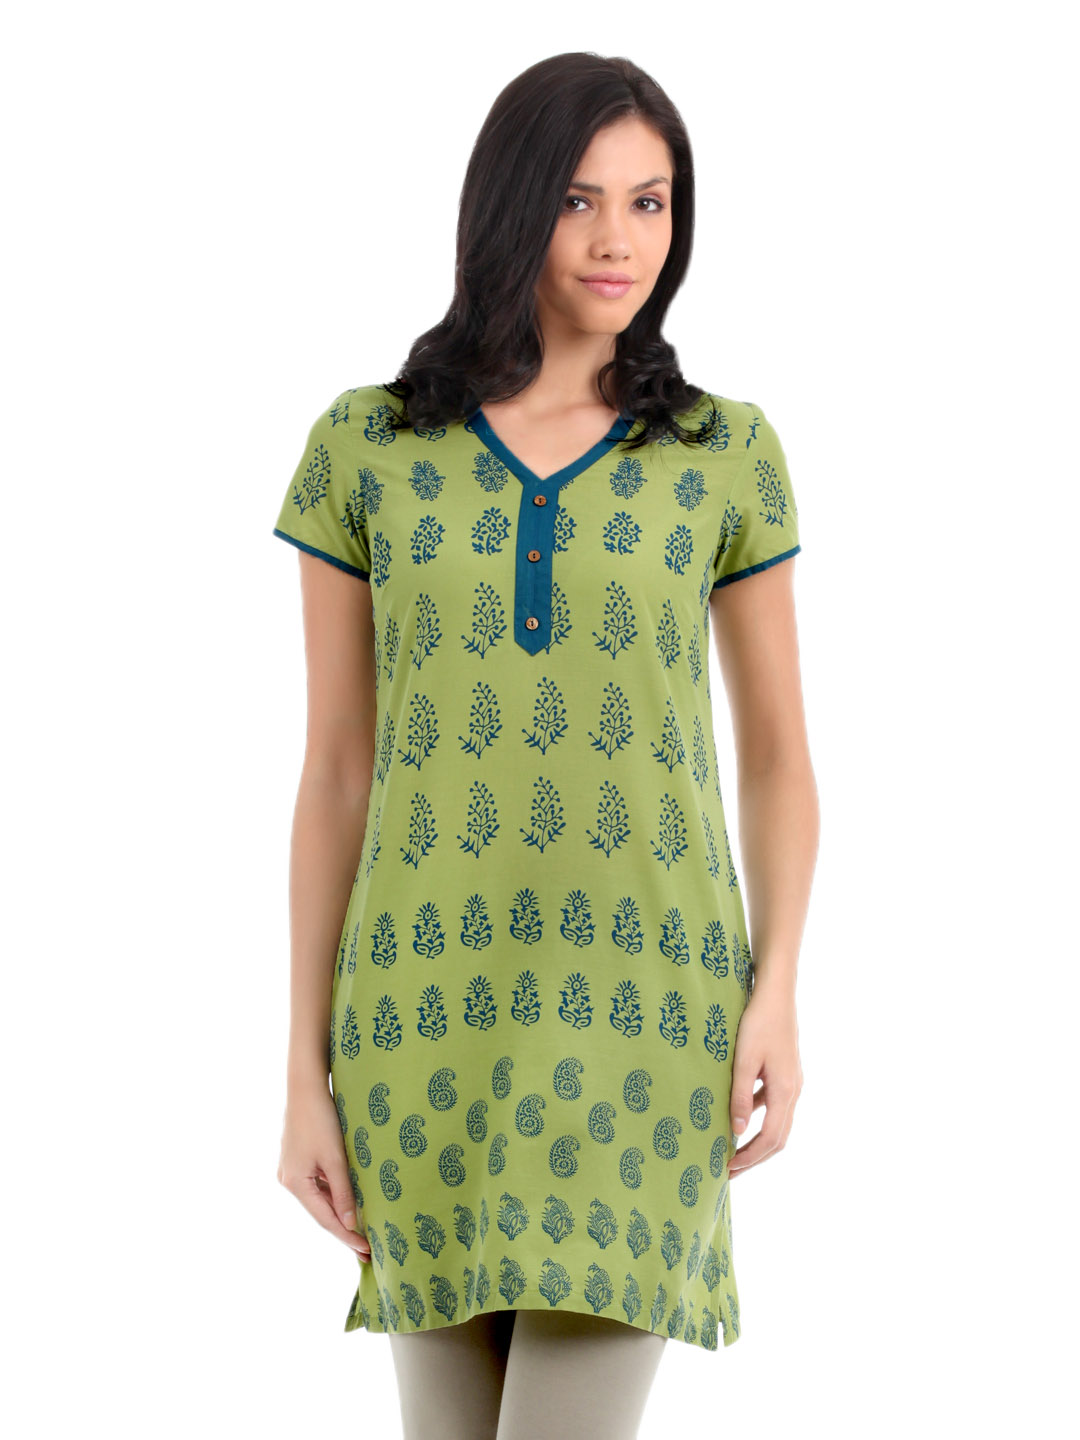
Aurelia Women Green Kurta
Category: Apparel / Topwear / Kurtas
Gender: Women
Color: Green
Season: Summer 2012
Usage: Ethnic